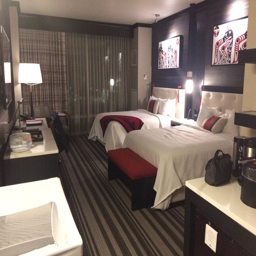
when a hotel room is so nice you want to decorate your house like it .